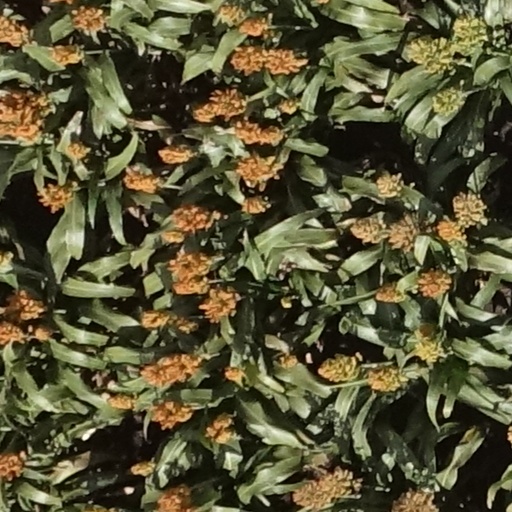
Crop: sorghum